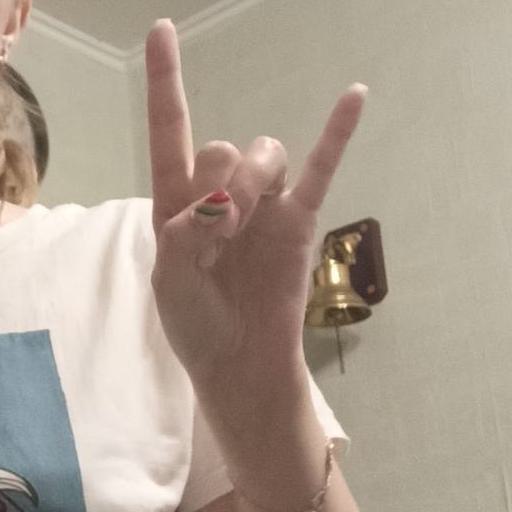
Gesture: rock